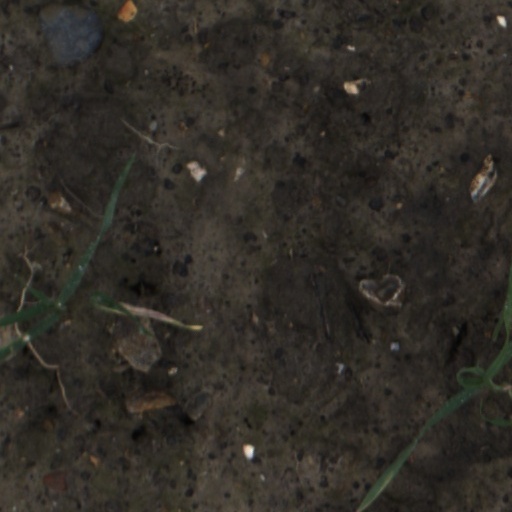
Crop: wheat